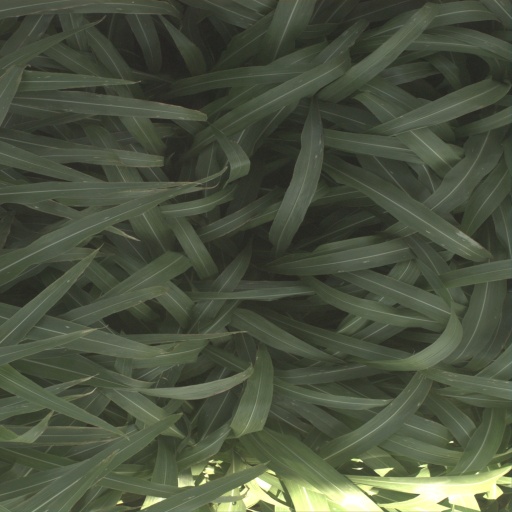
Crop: sorghum